Rastopulovka

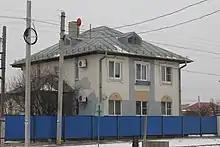
A typical house on the main street of Rastopulovka

Rastopulovka is a selo in Privolzhsky District, Astrakhan Oblast, Russia. A self-governing rural settlement with a population of 2,390, it has a town hall, school, kindergarten, police station, and mosque. The current mayor is Mansur Saparov. The largest ethnic group is the Karagash (50%), followed by Kazakhs (31%), Tatars (10%) and Russians (8%).